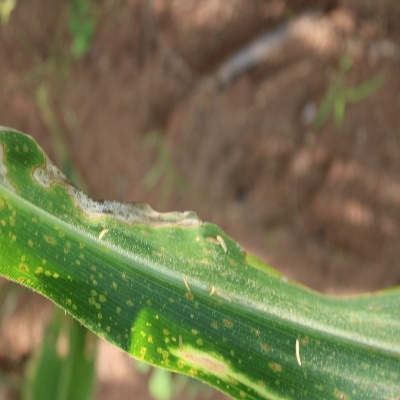
Label: Corn_(Maize)___Leaf_Spot